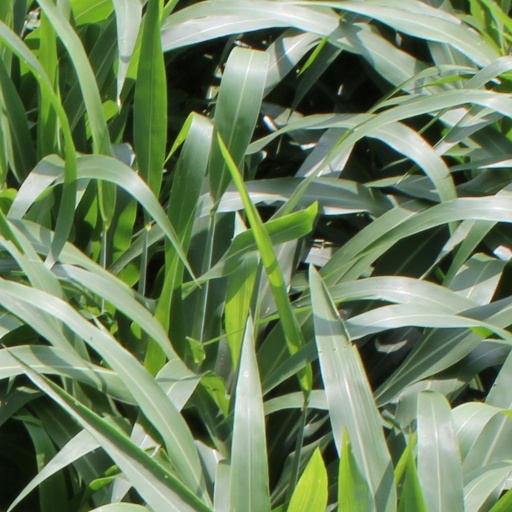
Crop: sorghum